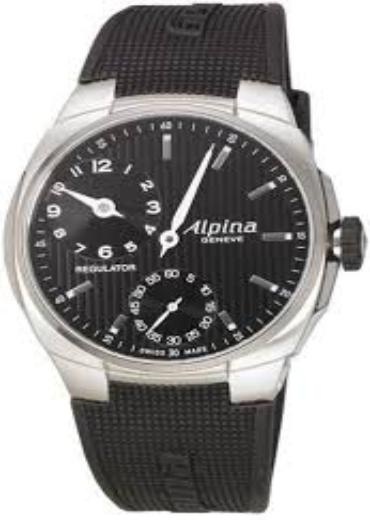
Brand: Alpina Watches
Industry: Clothes